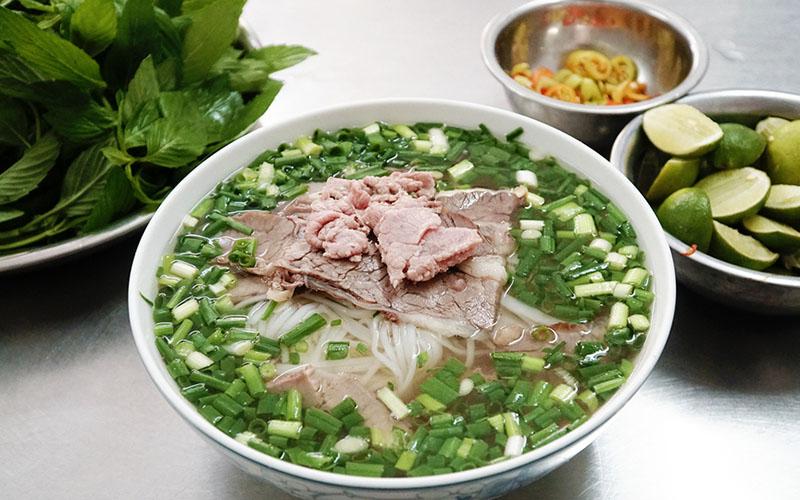
bên trong tô phở có sự xuất hiện của hành lá và thịt bò